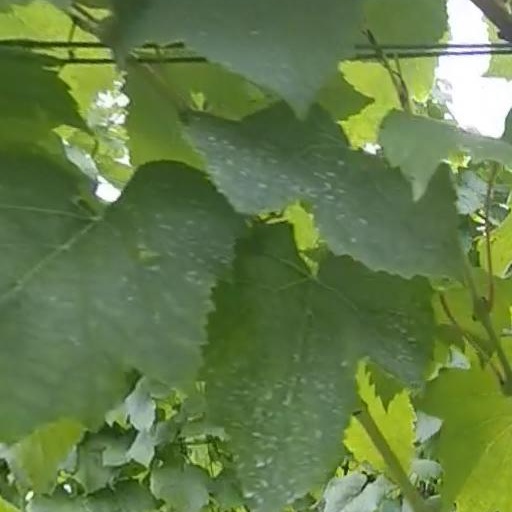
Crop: grape